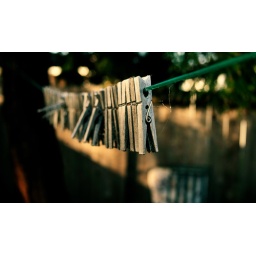
clothes line and pegs that have been sitting idle over winter show their wear and tear complete with cobwebs.